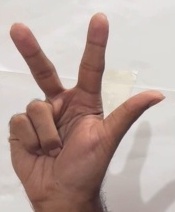
ASL sign: 3